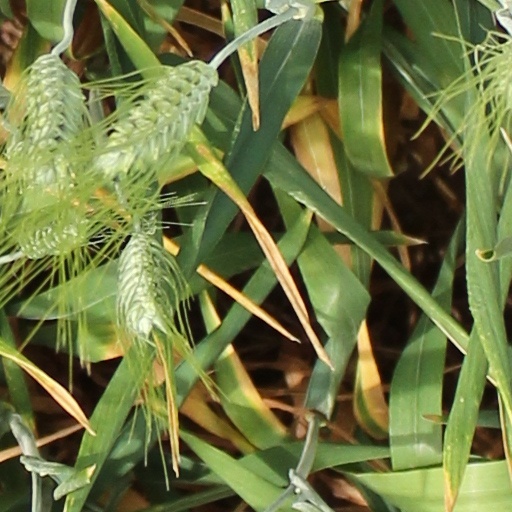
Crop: wheat